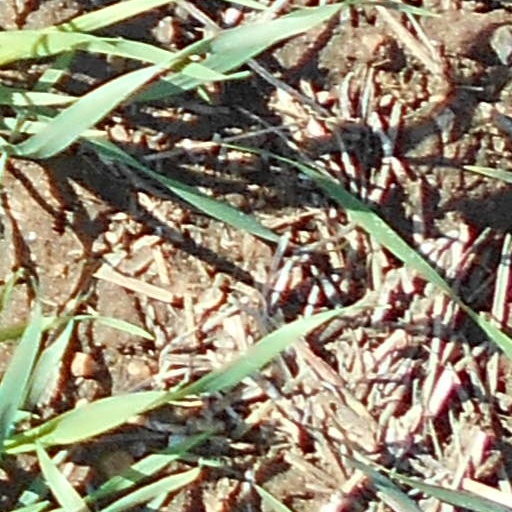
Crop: wheat